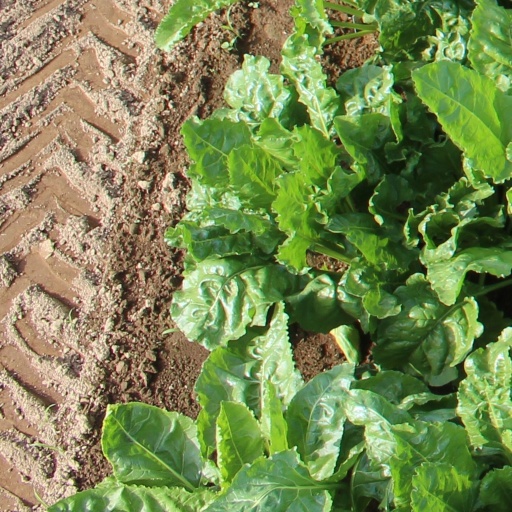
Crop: sugar beet